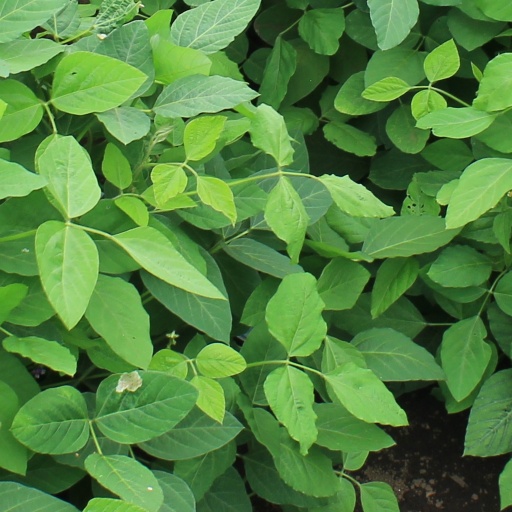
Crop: soybean